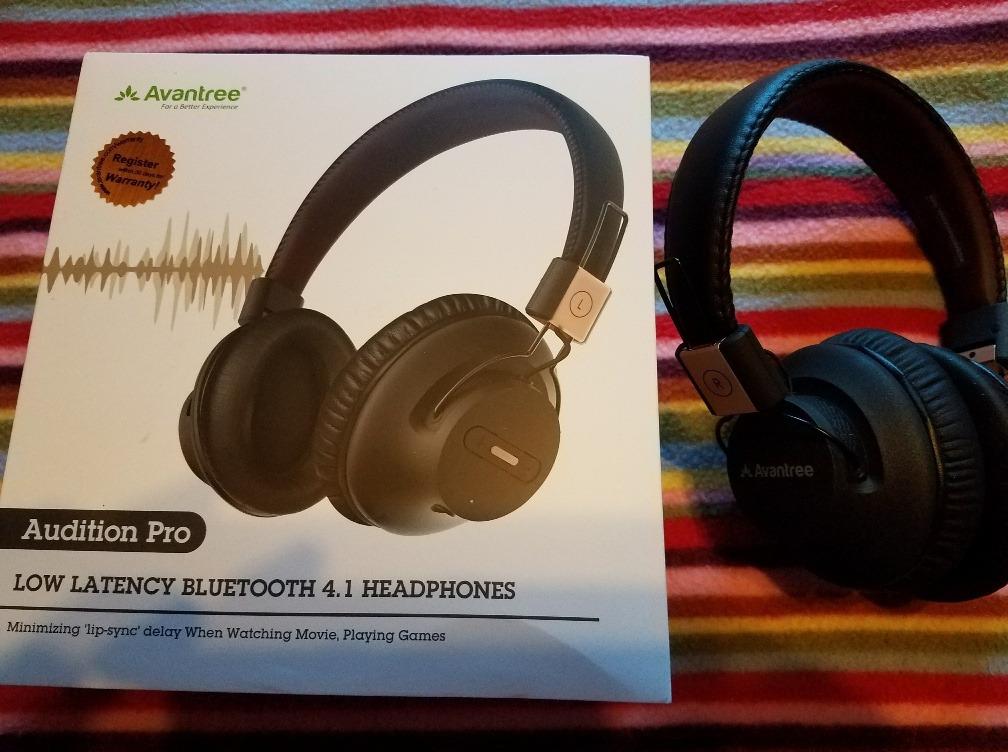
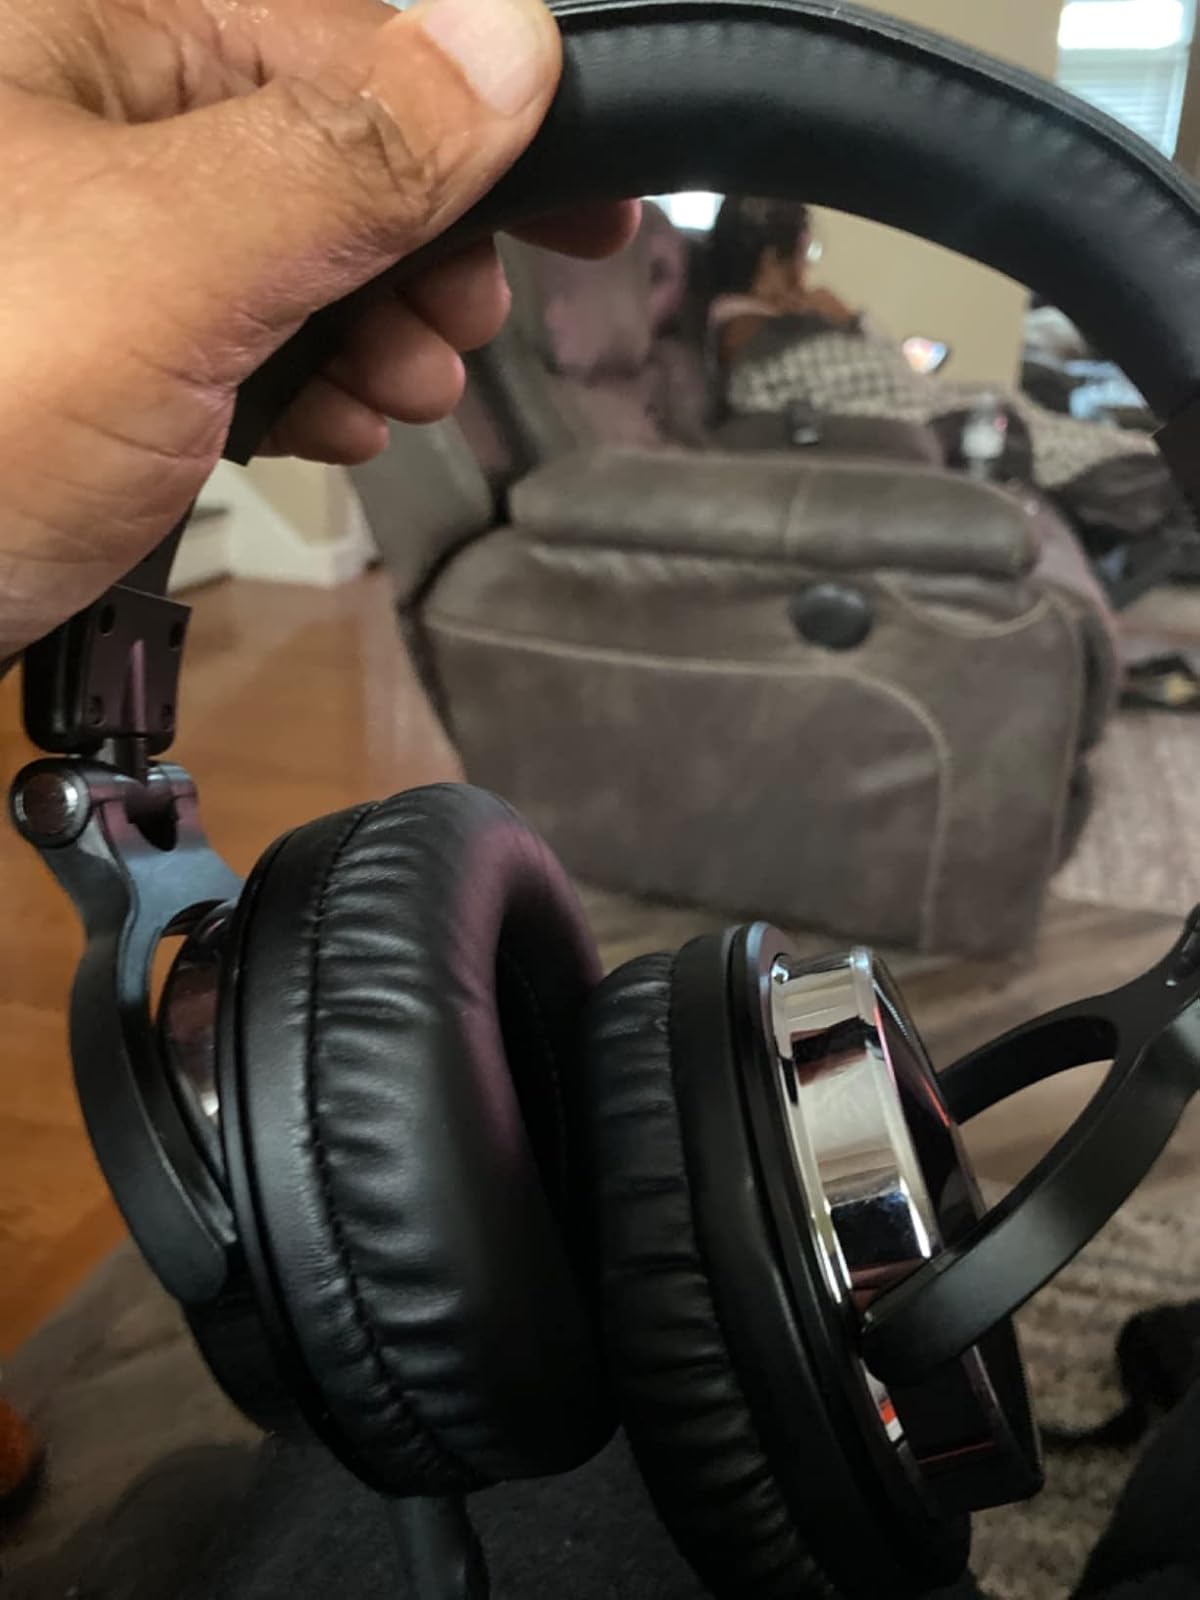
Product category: headphones
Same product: no